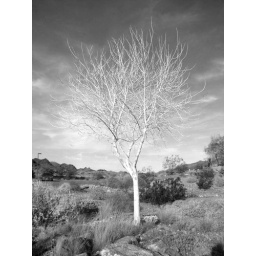
Tree in black and white